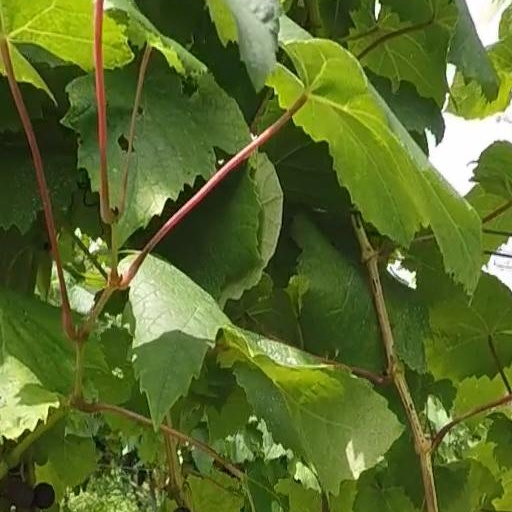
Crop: grape